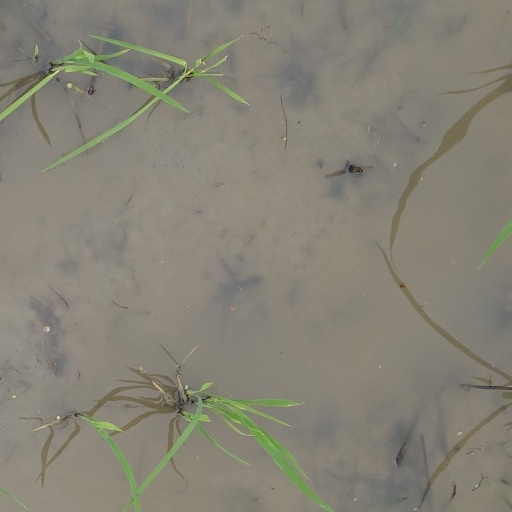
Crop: rice